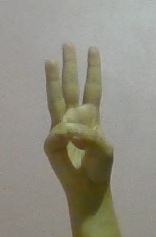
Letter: thaa